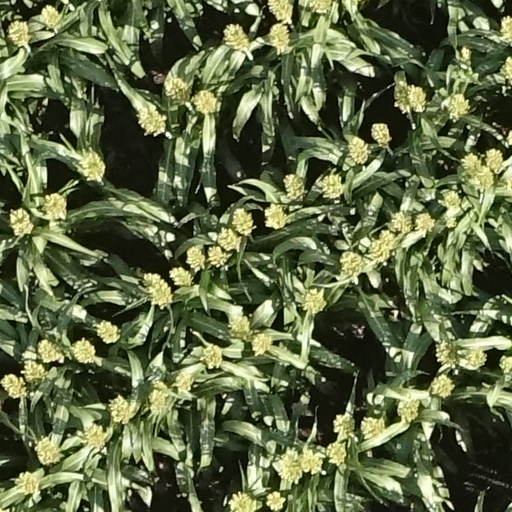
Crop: sorghum